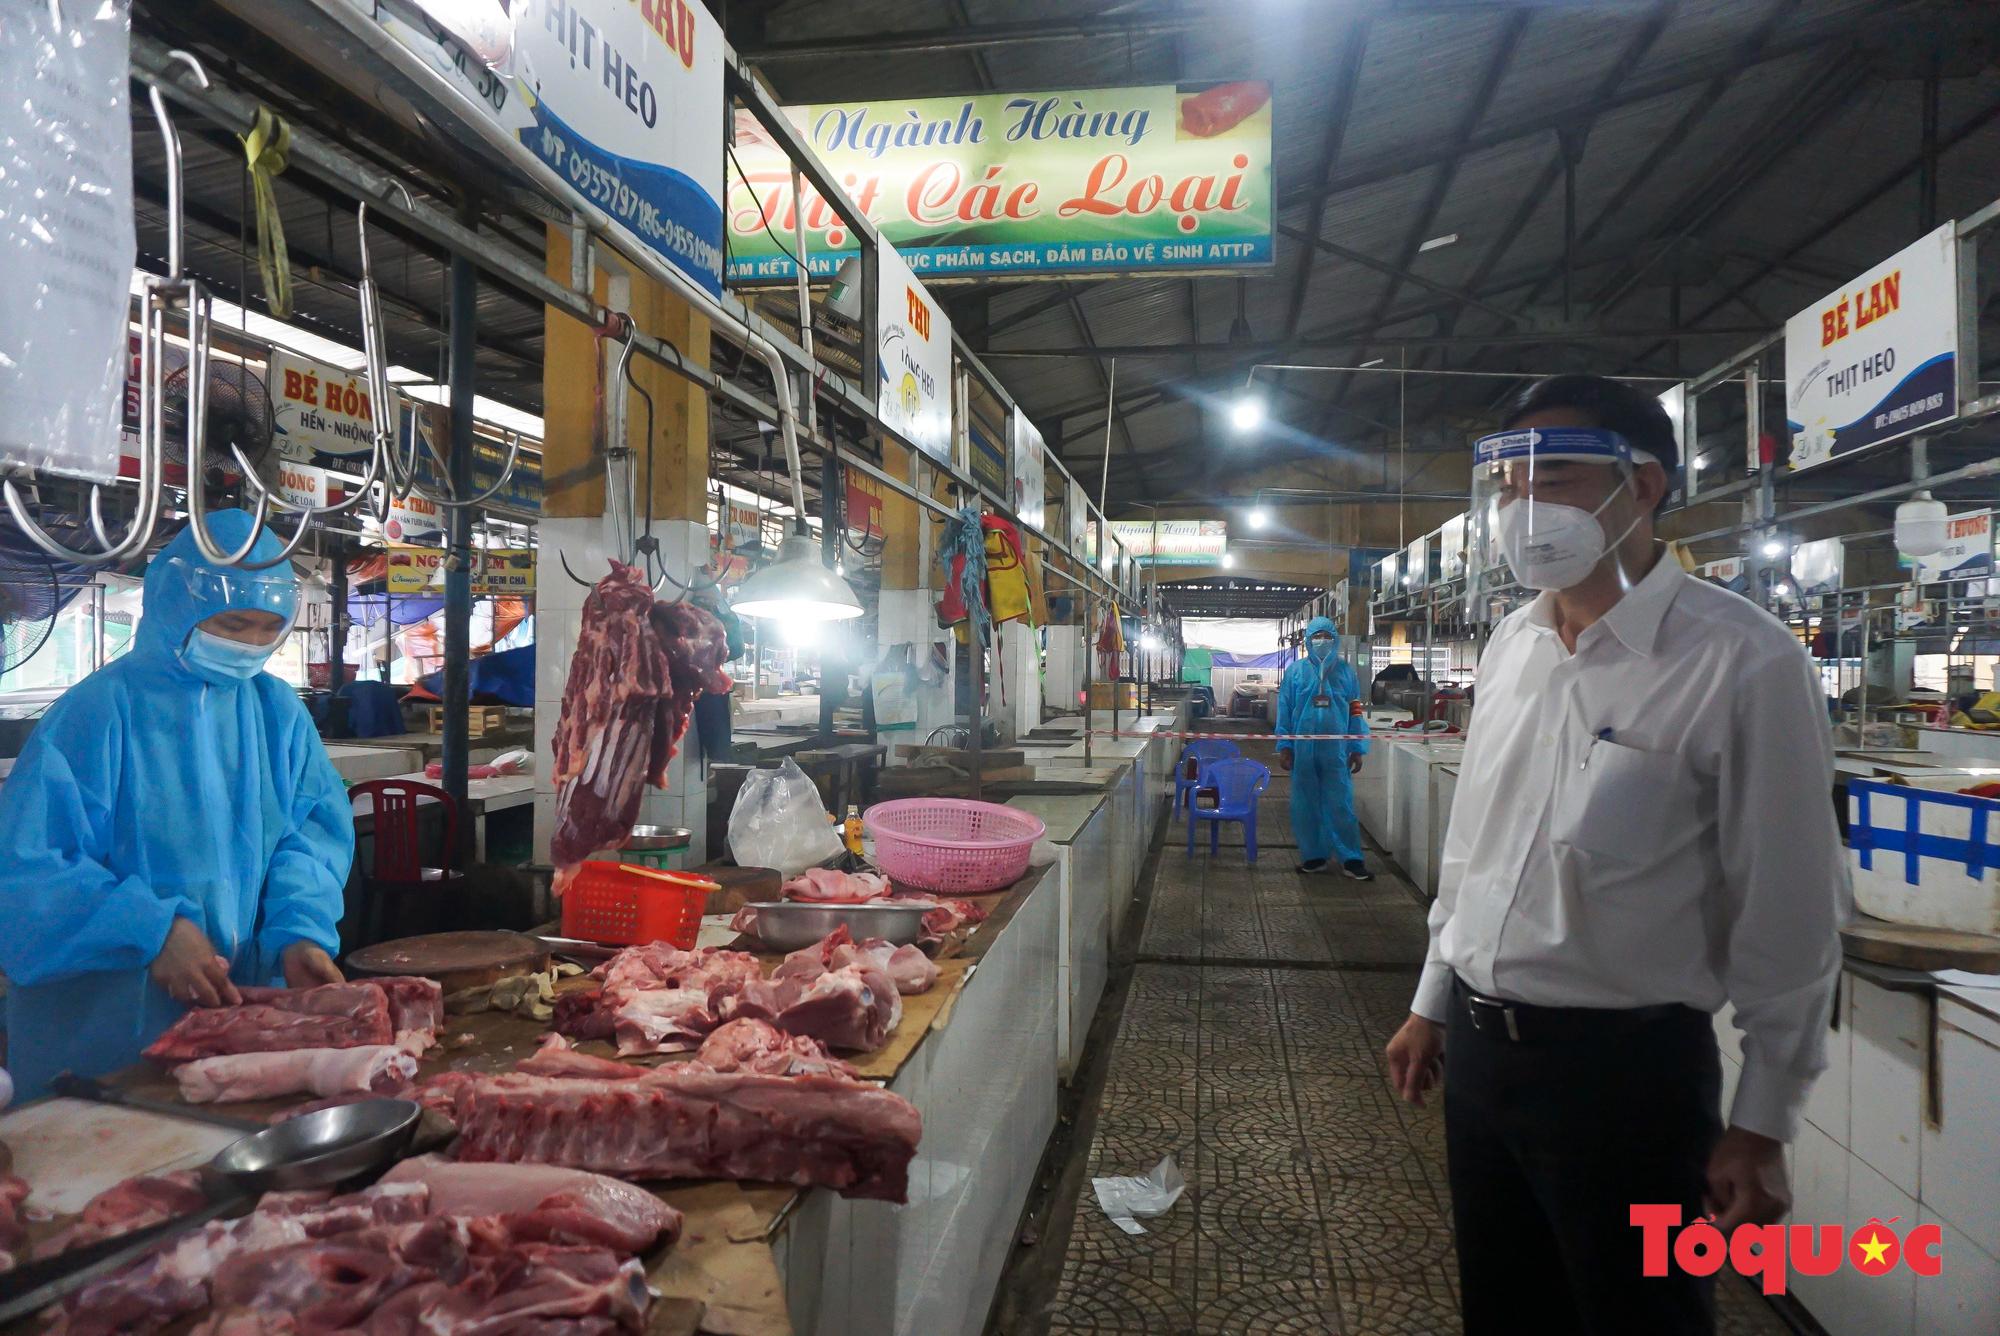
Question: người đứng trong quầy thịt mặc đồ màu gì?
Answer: người đứng trong quầy thịt mặc đồ màu xanh da trời